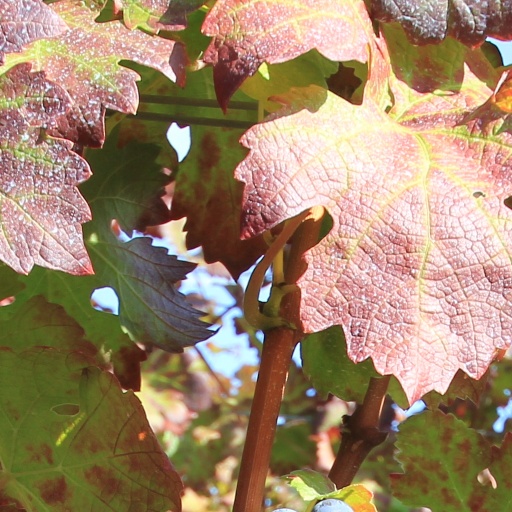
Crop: grape